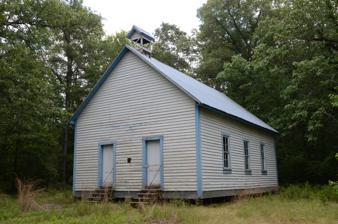
Building: Hawks Schoolhouse
Country: United States of America
Year built: 1911
United States historic place Hawks Schoolhouse U.S. National Register of Historic Places Location in Arkansas Show map of Arkansas Location in United States Show map of the United States Nearest city Ava, Arkansas Coordinates 34°52′6″N 93°12′30″W / 34.86833°N 93.20833°W / 34.86833; -93.20833 Area less than one acre Built 1911 Built by Charlie Ballew, Edd Storms, Sport Tom Jones Architectural style Plain traditional NRHP reference No. 01001528 Added to NRHP January 28, 2002 The Hawks Schoolhouse is a historic school building in rural western Perry County, Arkansas .  It is located on the south side of County Road 7, in the easternmost section of Ouachita National Forest , near the hamlet of Ava .  It is a single-story wood-frame structure, with a gabled roof and weatherboard siding.  The roof is capped by a small gable-roofed open belfry.  The front facade has a pair of symmetrically placed entrances with simple molding.  It was built in 1911, and is a well-preserved example of a district schoolhouse in a rural context. It was a "country school", a one-room schoolhouse . The building was listed on the National Register of Historic Places in 2002. See also National Register of Historic Places listings in Perry County, Arkansas References